90th Regiment of Foot (Perthshire Volunteers)

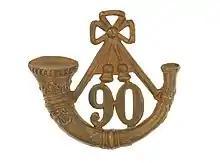
Cap badge of the 90th Foot in the National Army Museum

The 90th Perthshire Light Infantry was a Scottish light infantry regiment of the British Army, raised in 1794. Under the Childers Reforms it amalgamated with the 26th (Cameronian) Regiment of Foot to form the Cameronians (Scottish Rifles) in 1881.